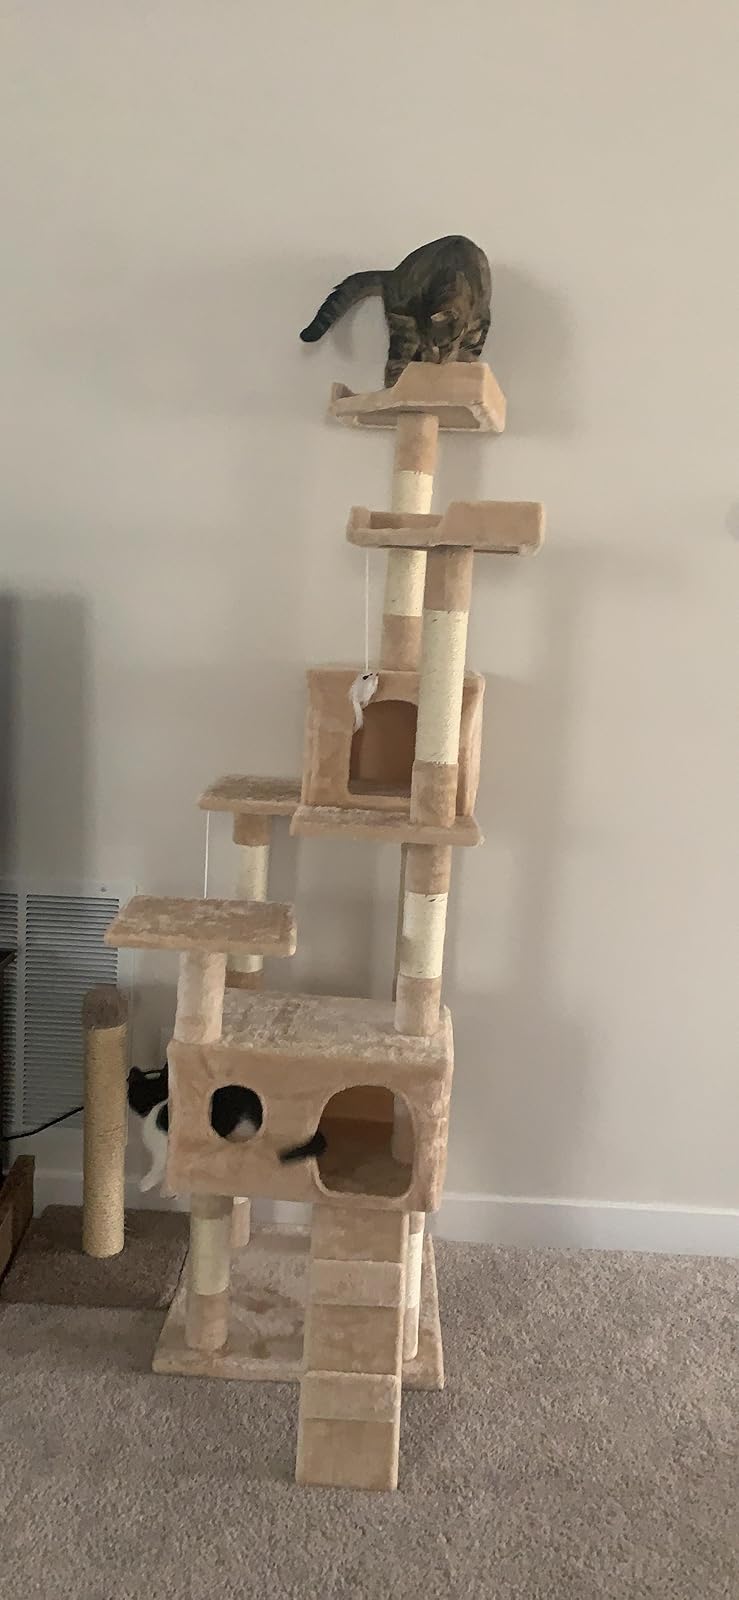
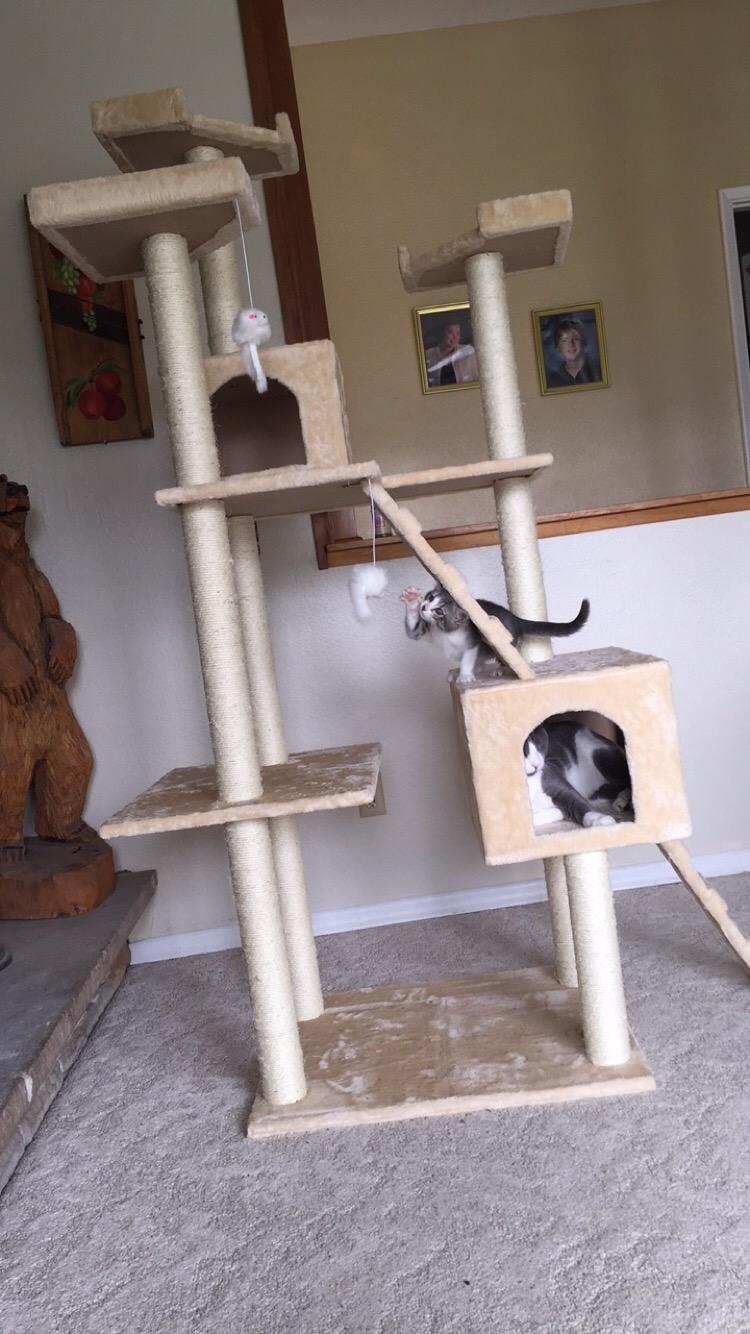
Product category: items_cat tree
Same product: no